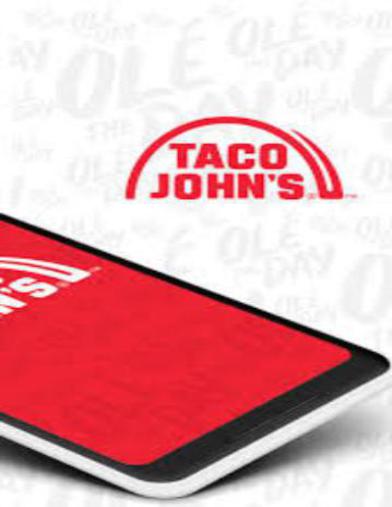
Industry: Food